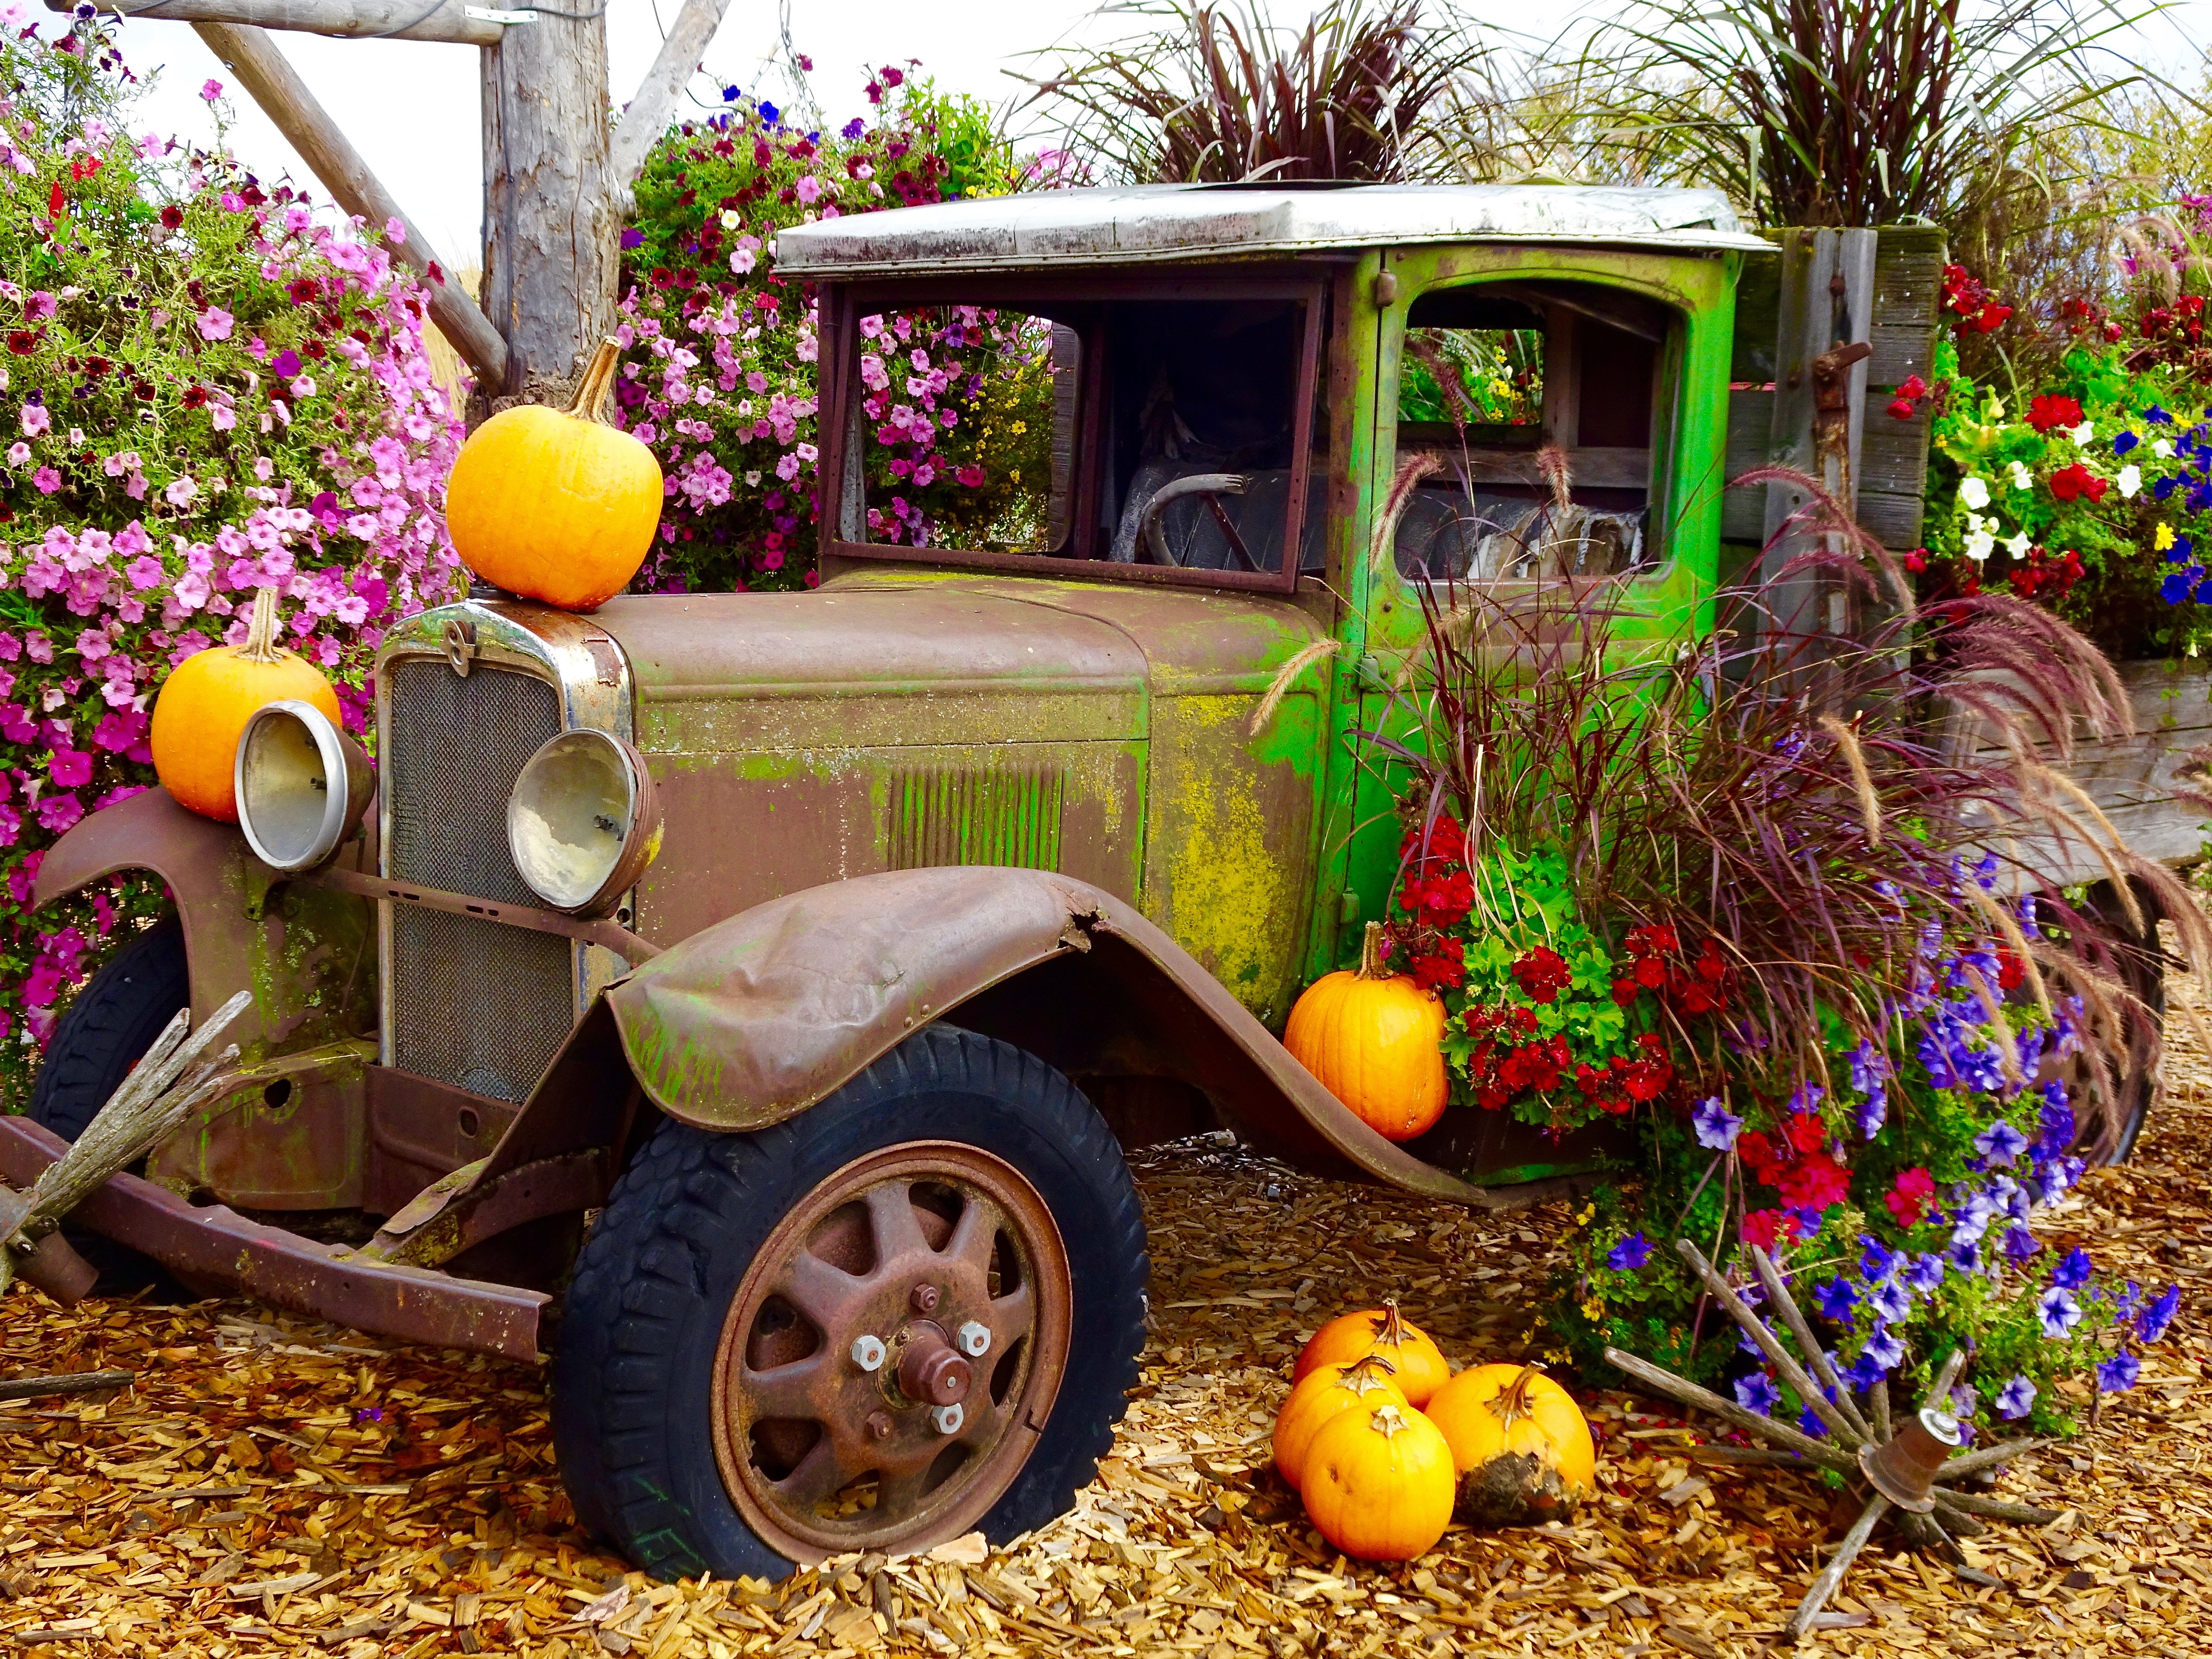
car, flower, decoration, truck, vehicle, autumn, garden, vintage car, flowers, display, pumpkins